Sicilian nationalism

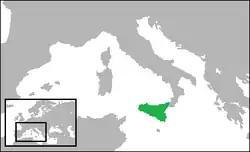
Location of Sicily

Sicilian nationalism, or Sicilianism, is a movement in the autonomous Italian region of Sicily, as well as the , which seeks greater autonomy or outright independence from Italy, and/or promotes further inclusion of the Sicilian identity, culture, history, and linguistic variety.